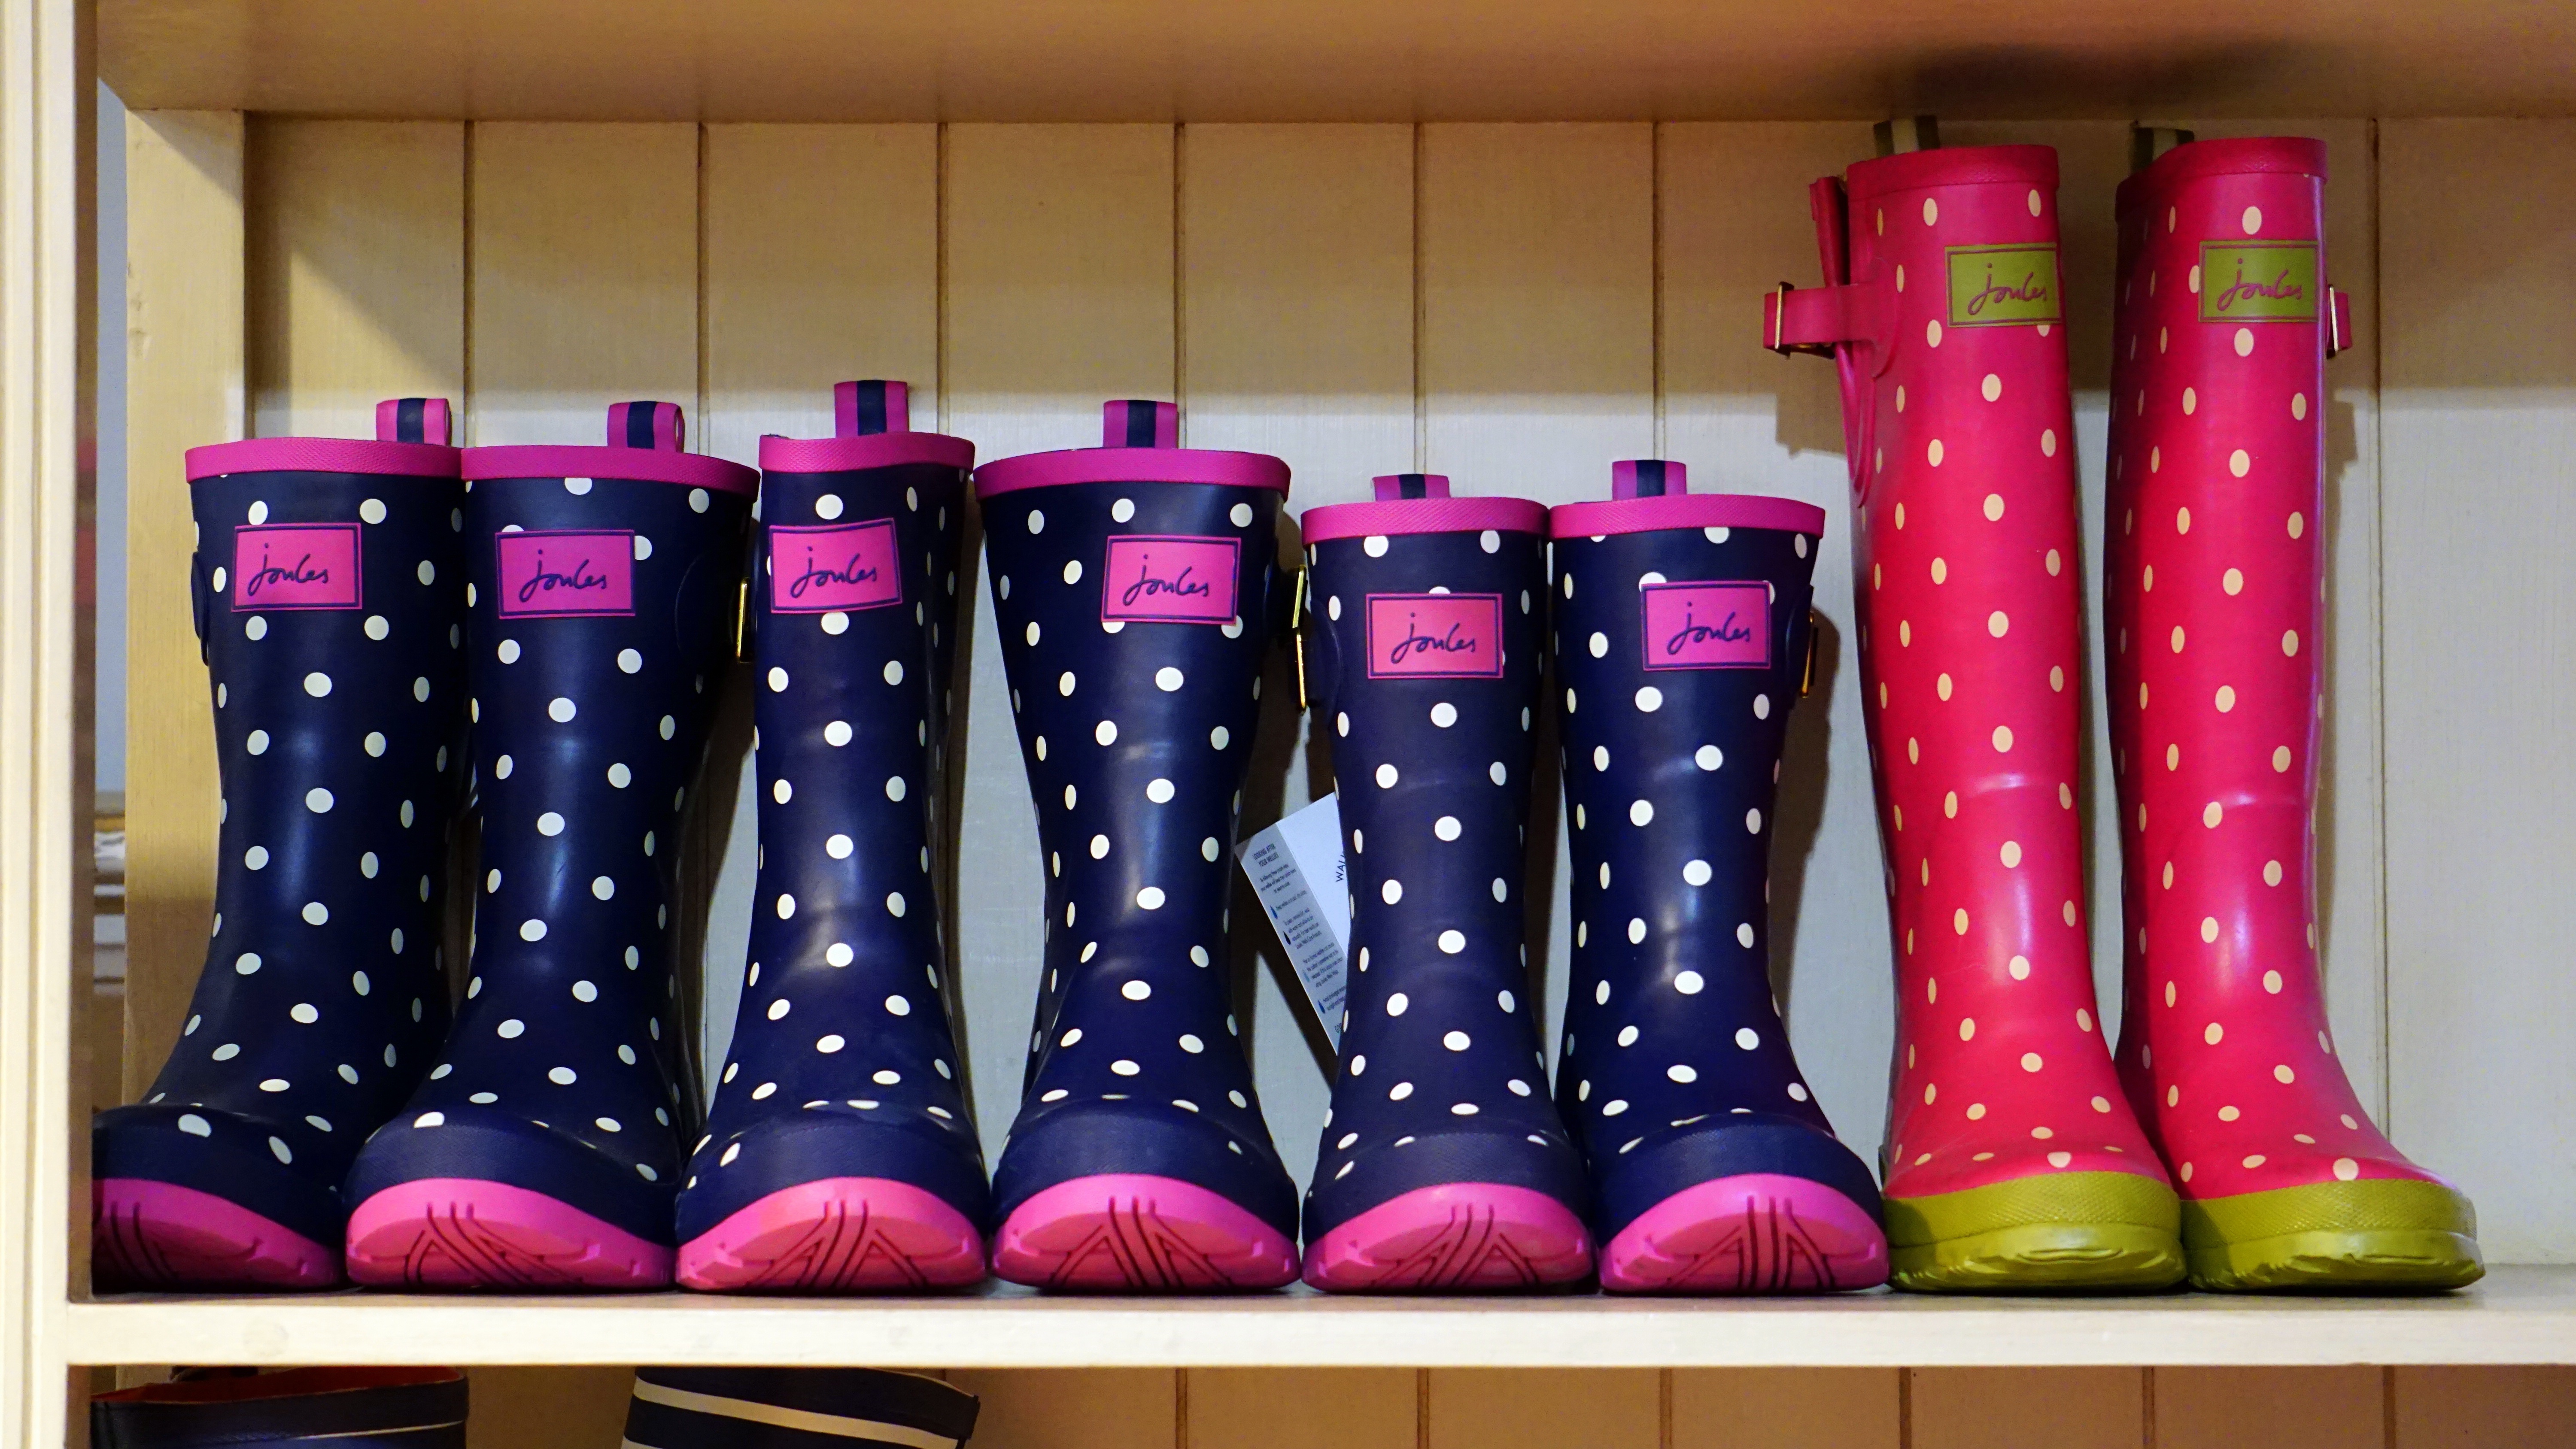
water, outdoor, rain, wet, jump, pattern, puddle, colourful, weather, curtain, fashion, furniture, pink, decor, interior design, textile, design, boots, window treatment